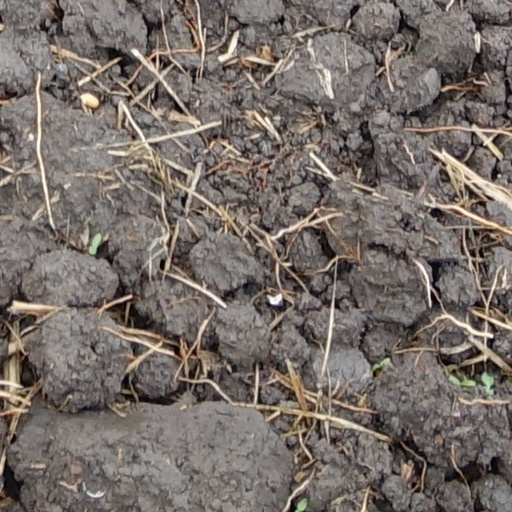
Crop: wheat